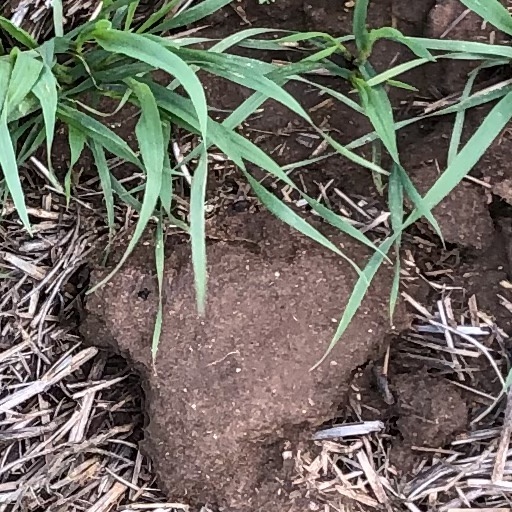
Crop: wheat